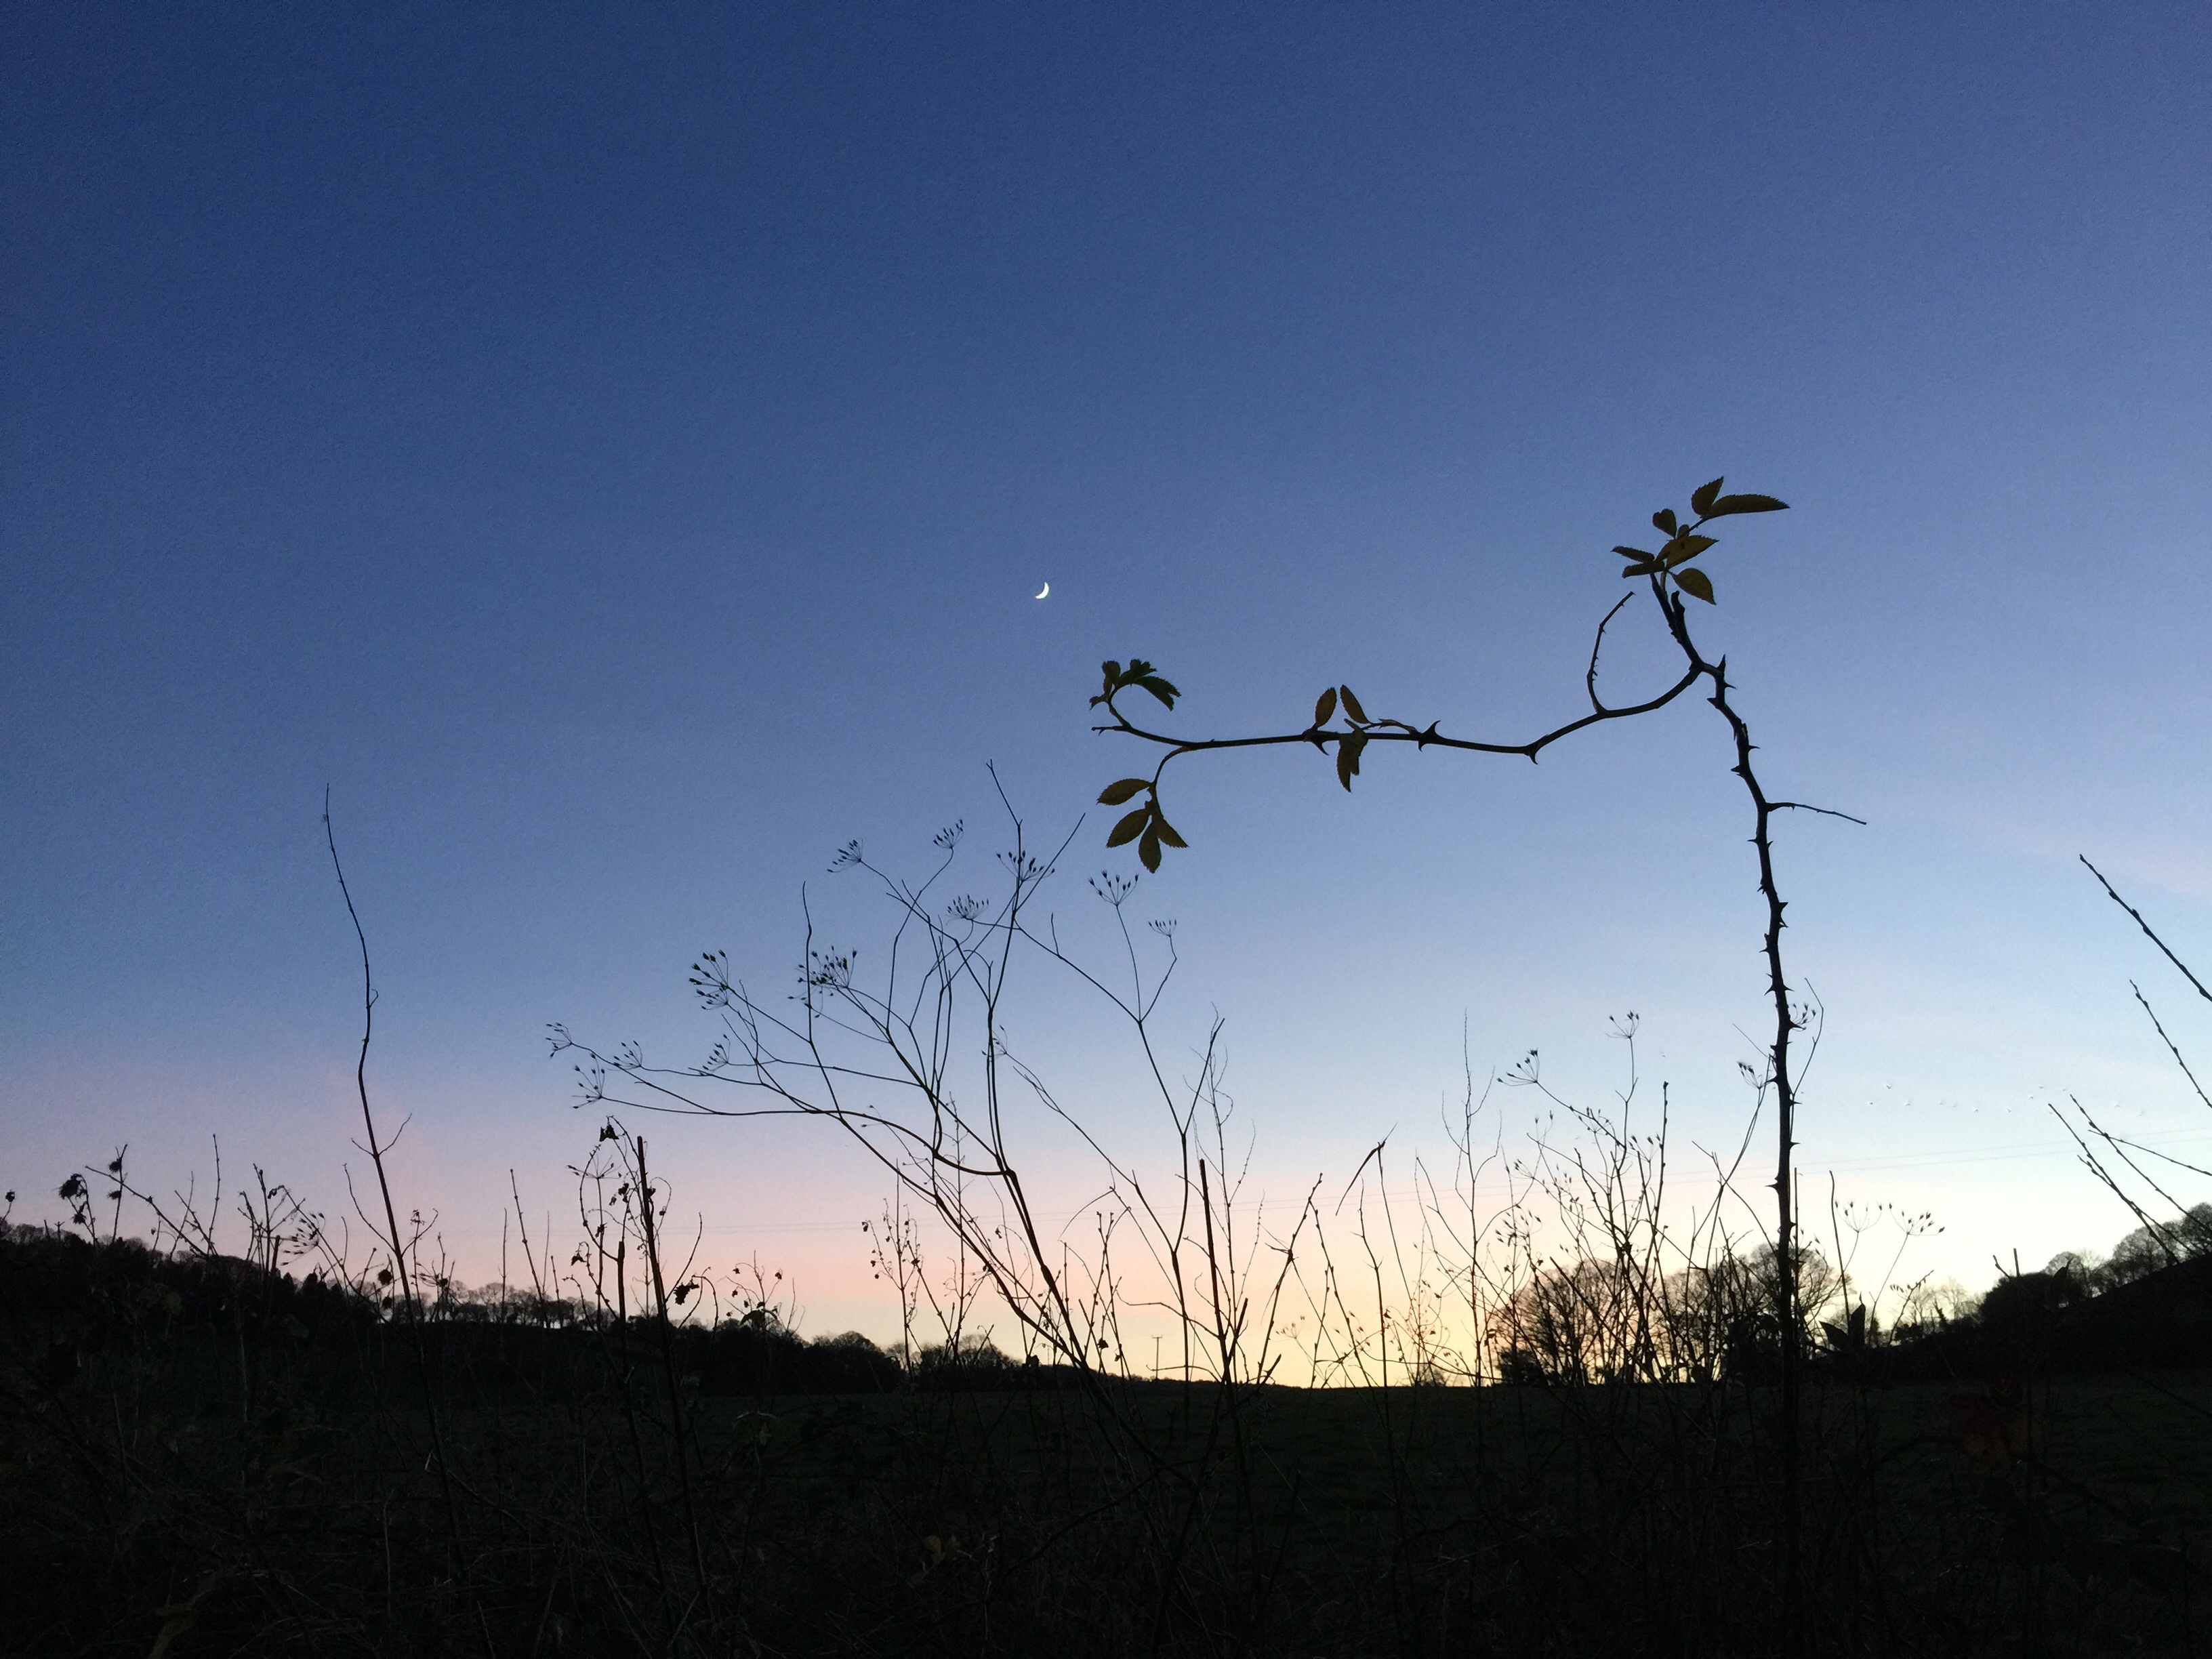
nature, branch, bird, cloud, sky, sunset, morning, wind, flock, dusk, evening, bird migration, atmosphere of earth, outdoor structure, perching bird